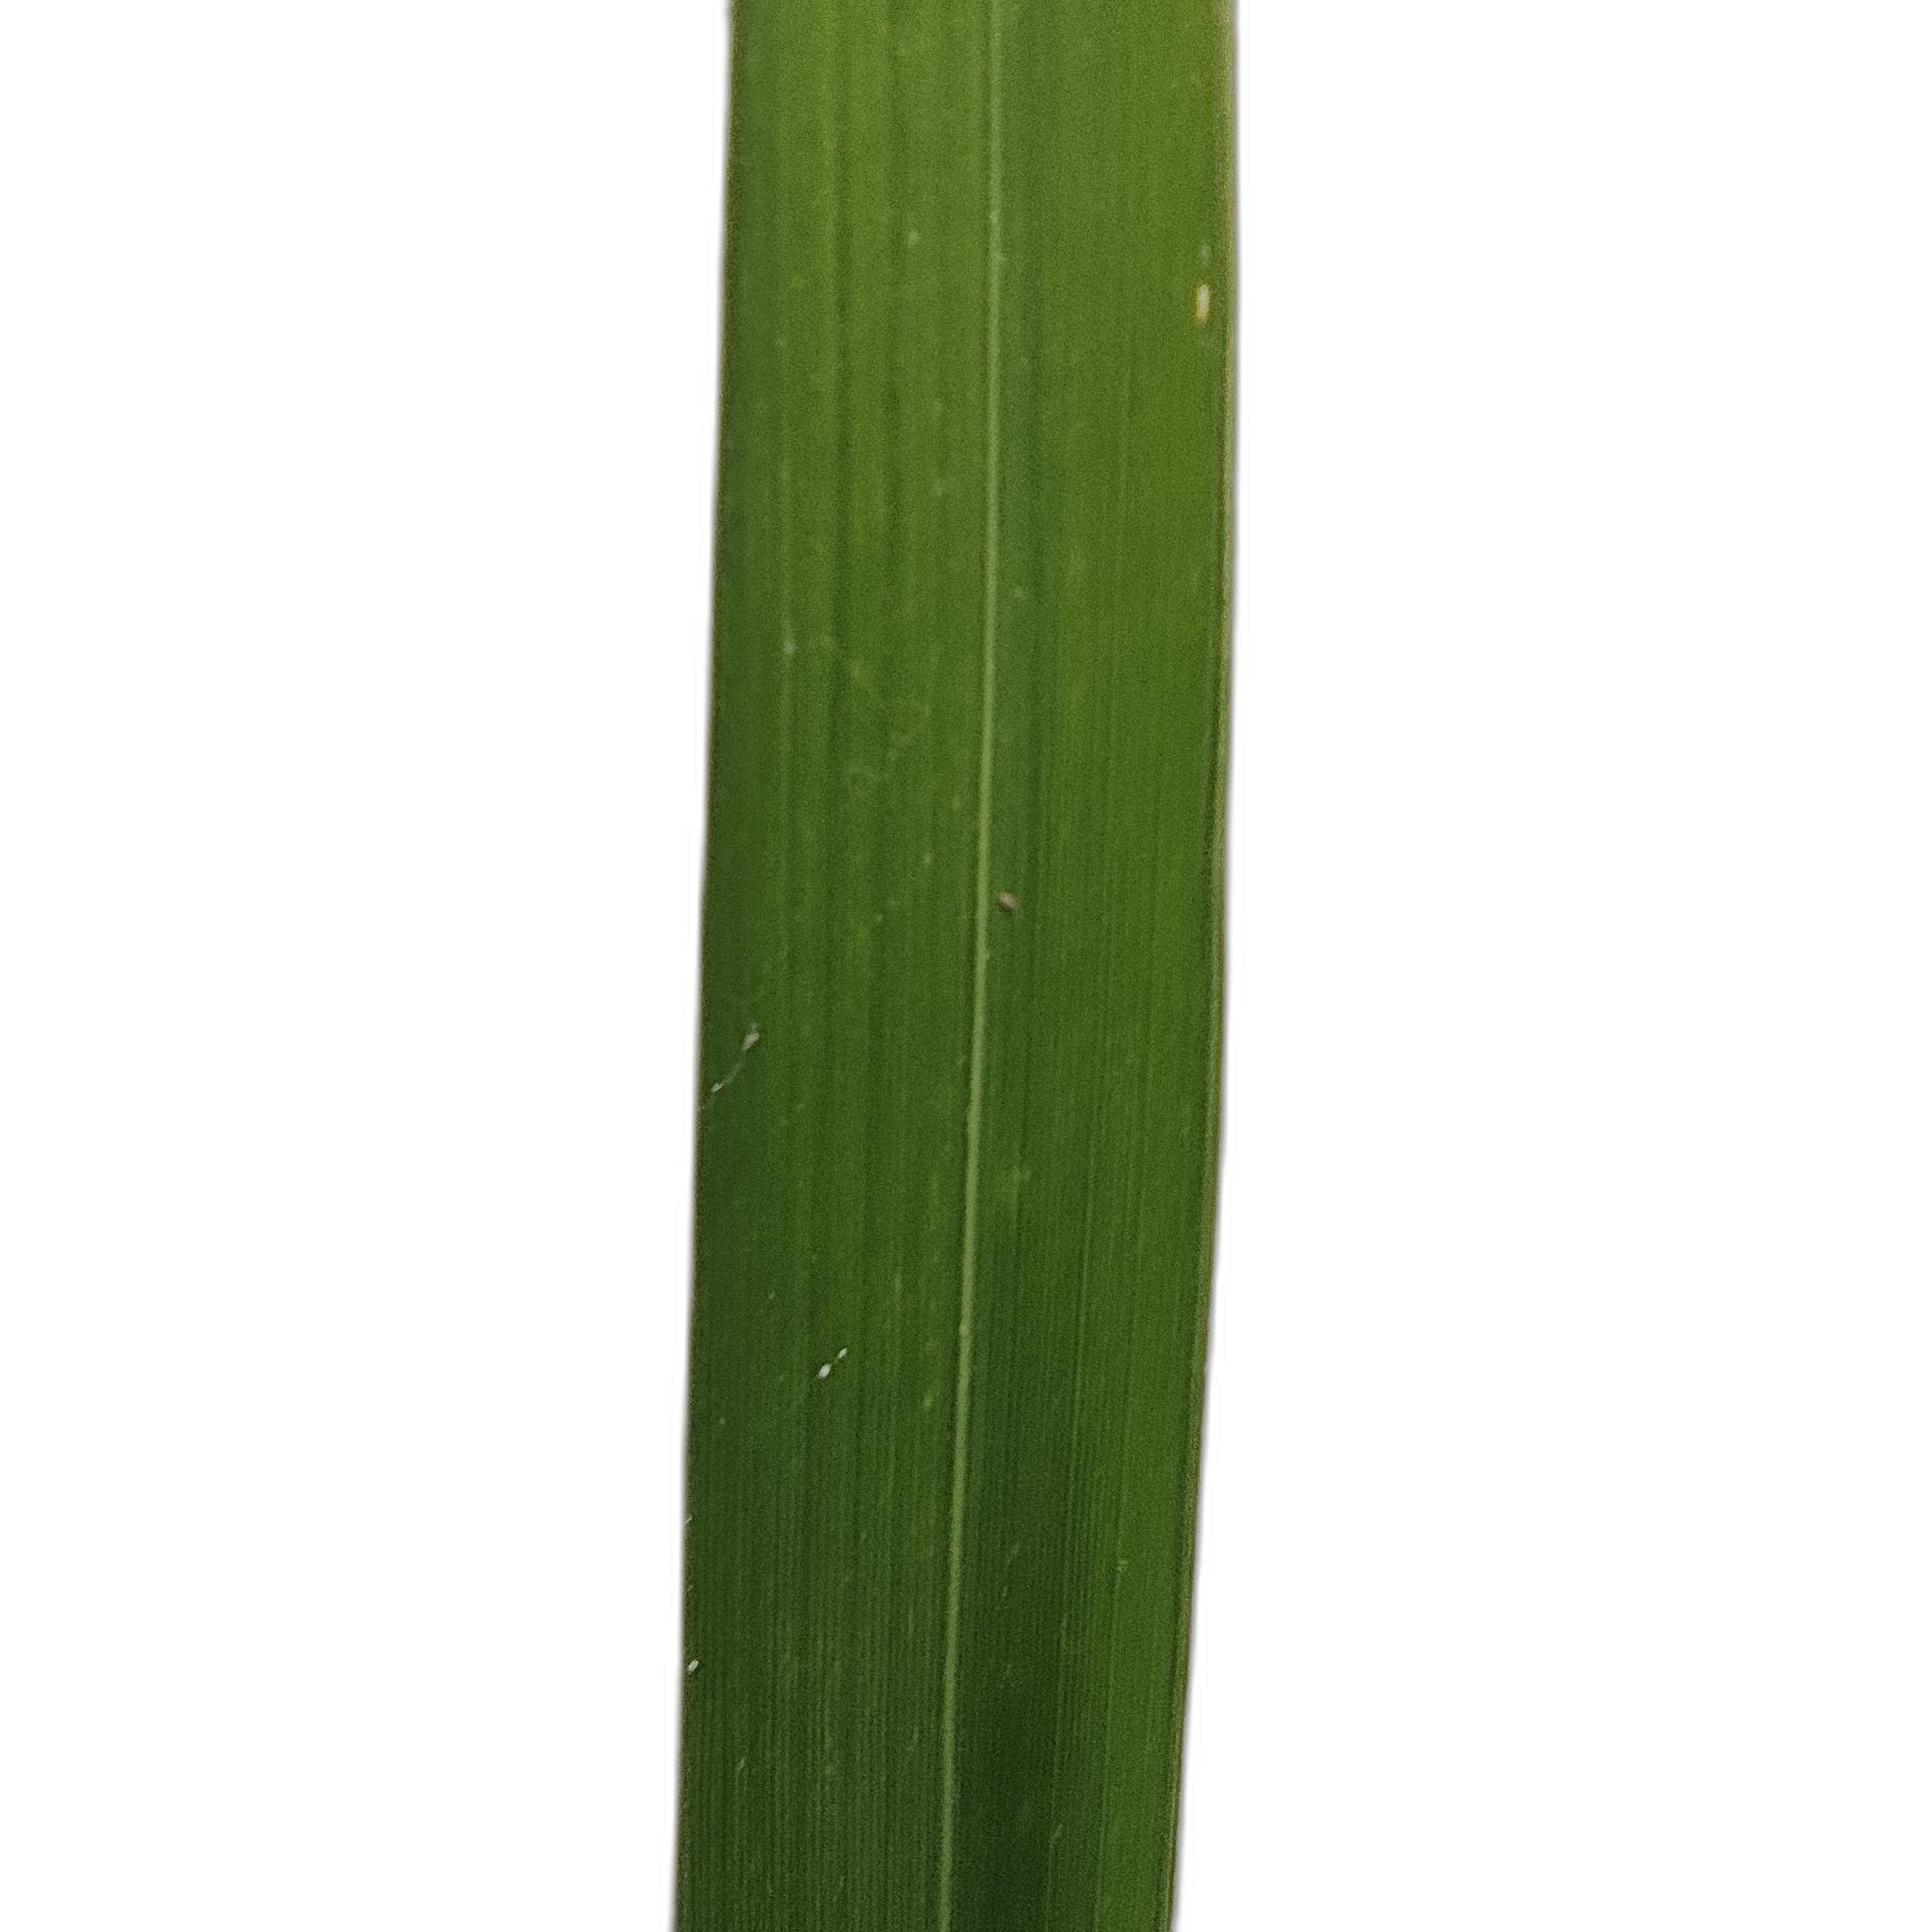
Label: Healthy